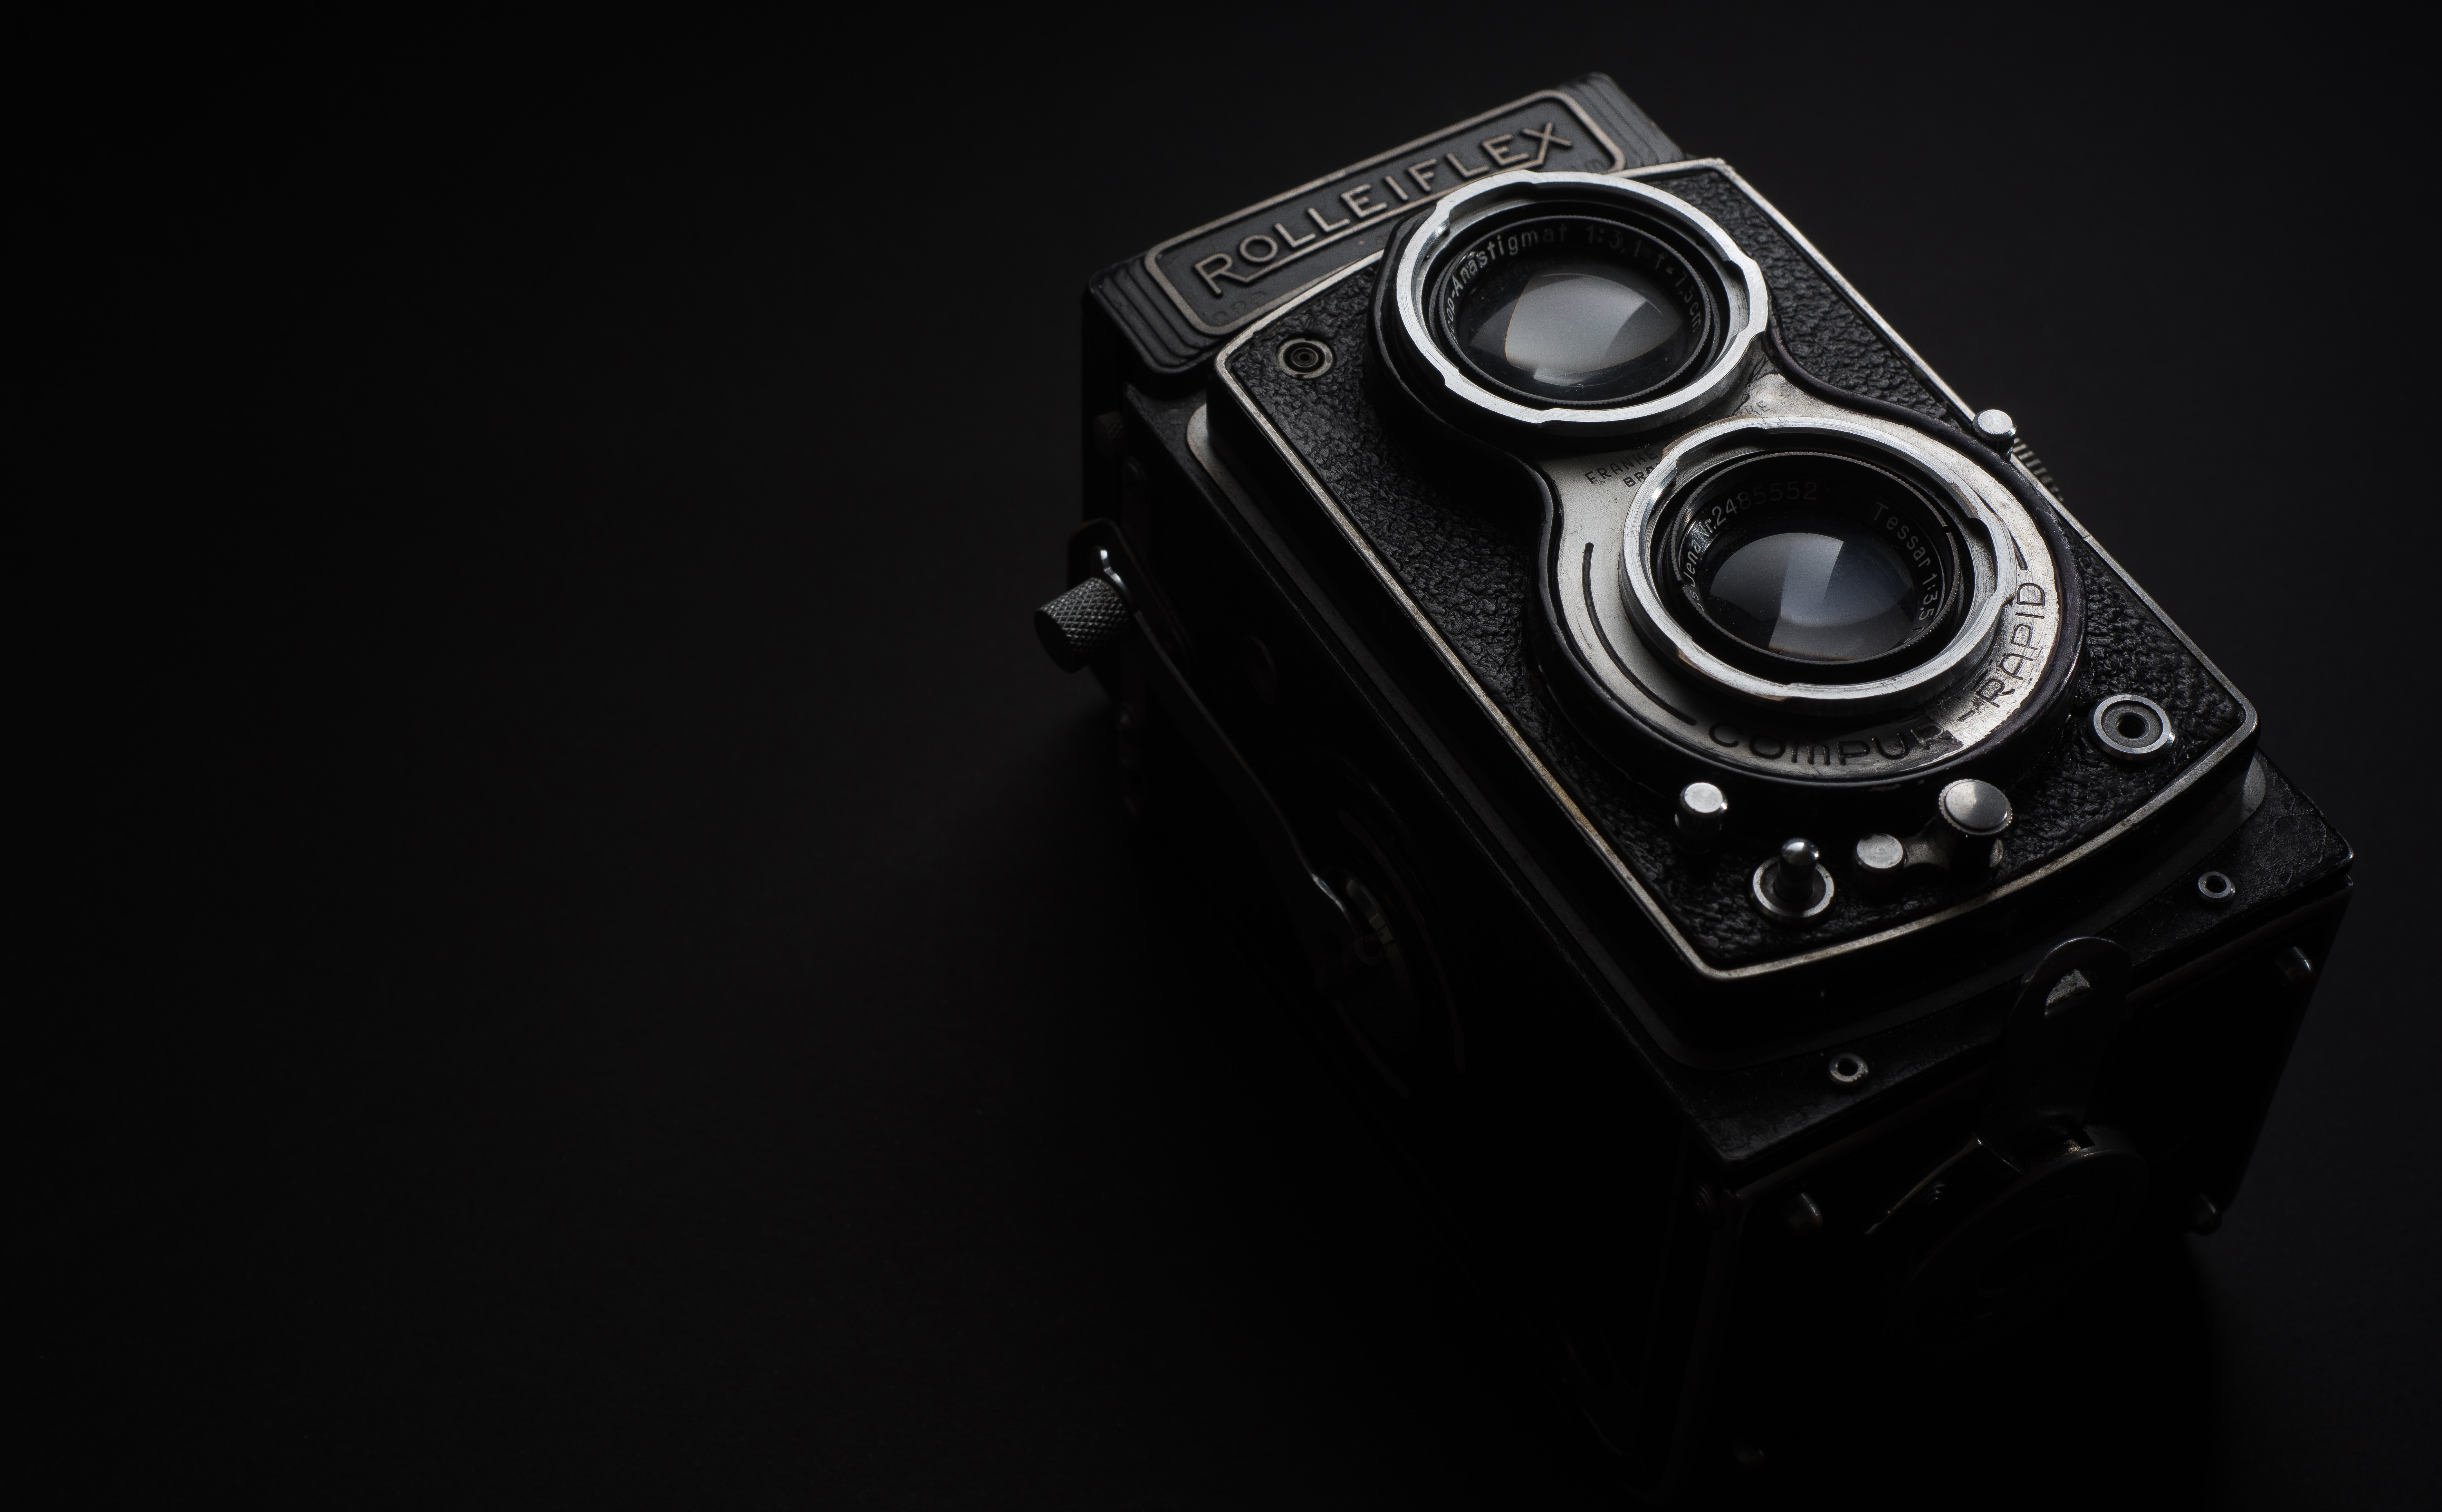
black, camera, product, cameras optics, monochrome, still life photography, Point and shoot camera, photography, digital camera, camera lens, technology, stock photography, electronic device, gadget, camera accessory, lens, flash photography, reflex camera, black and white, style